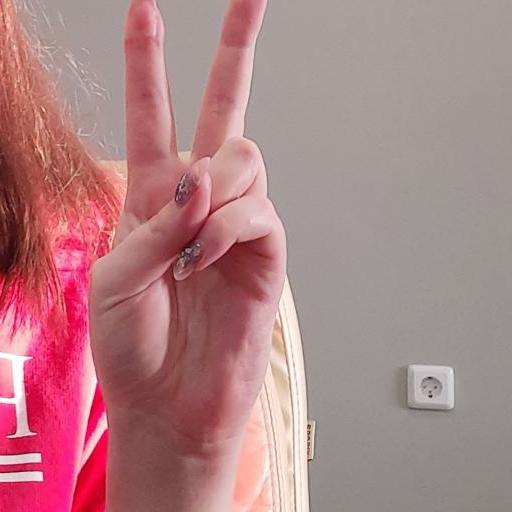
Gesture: peace